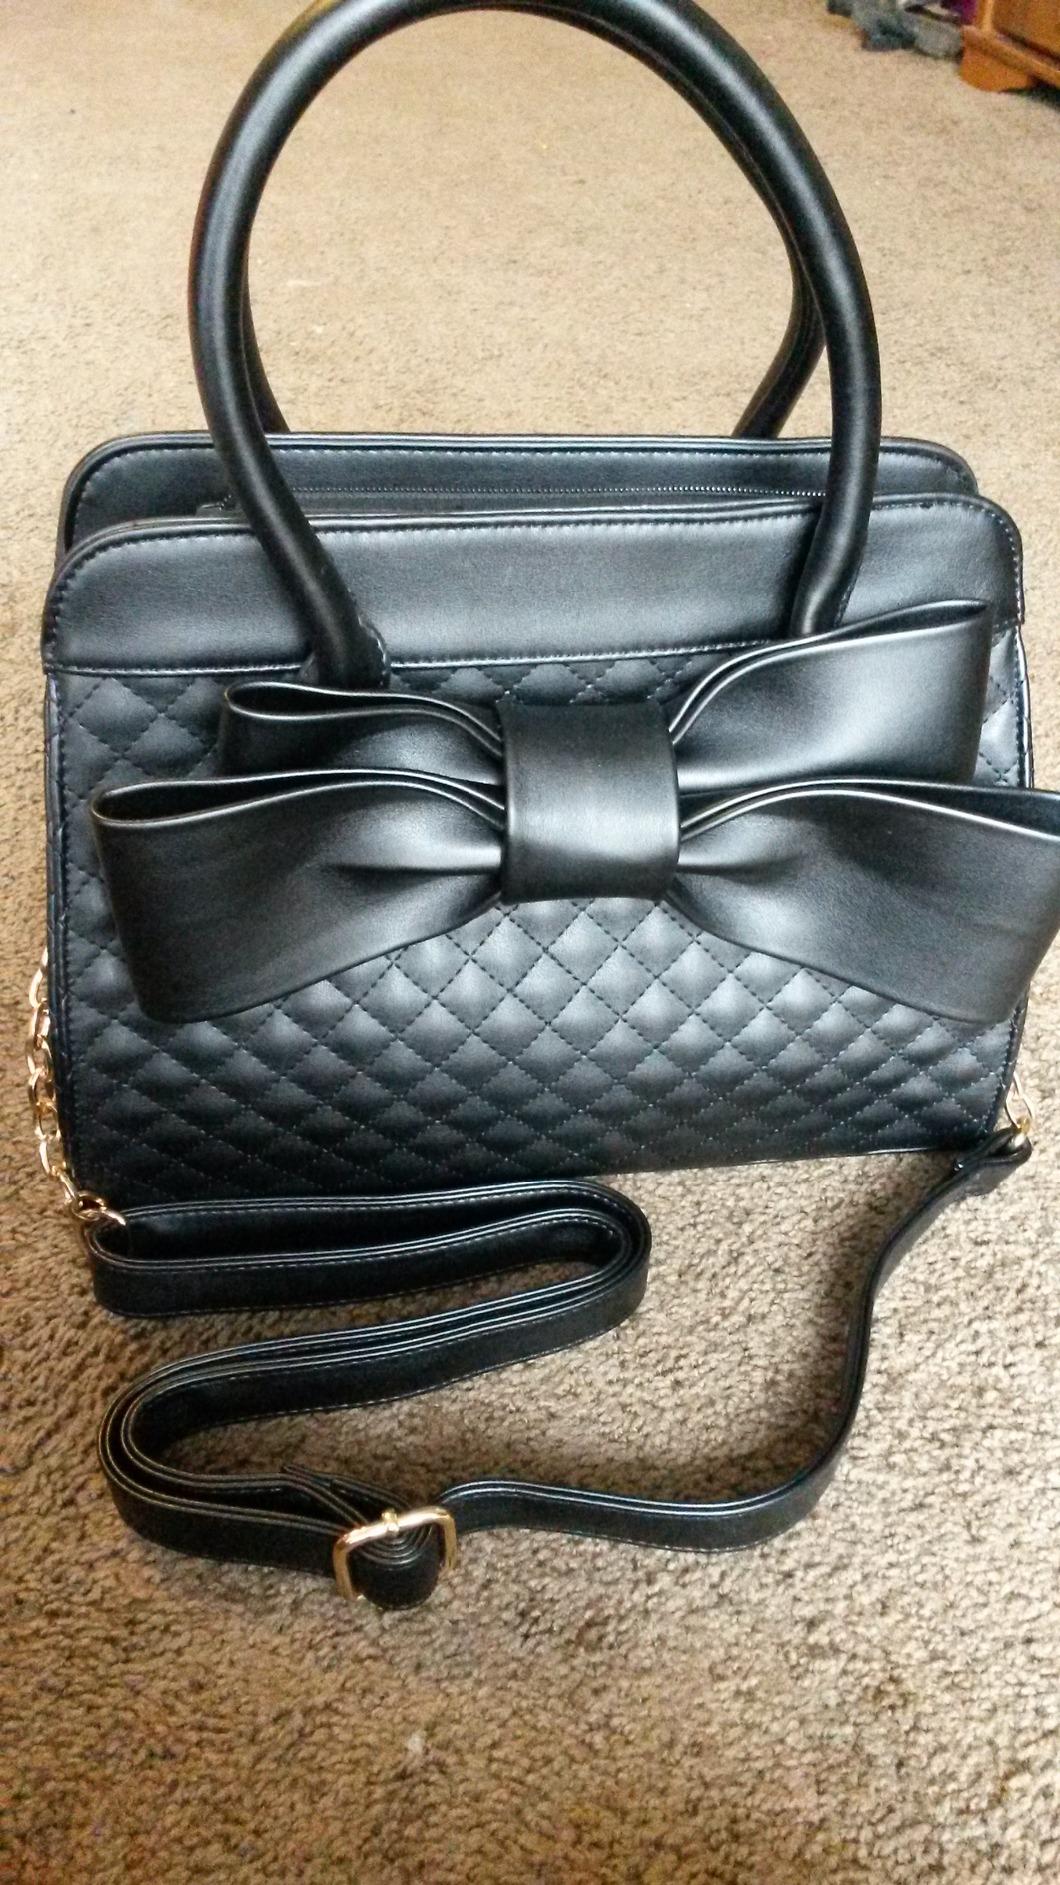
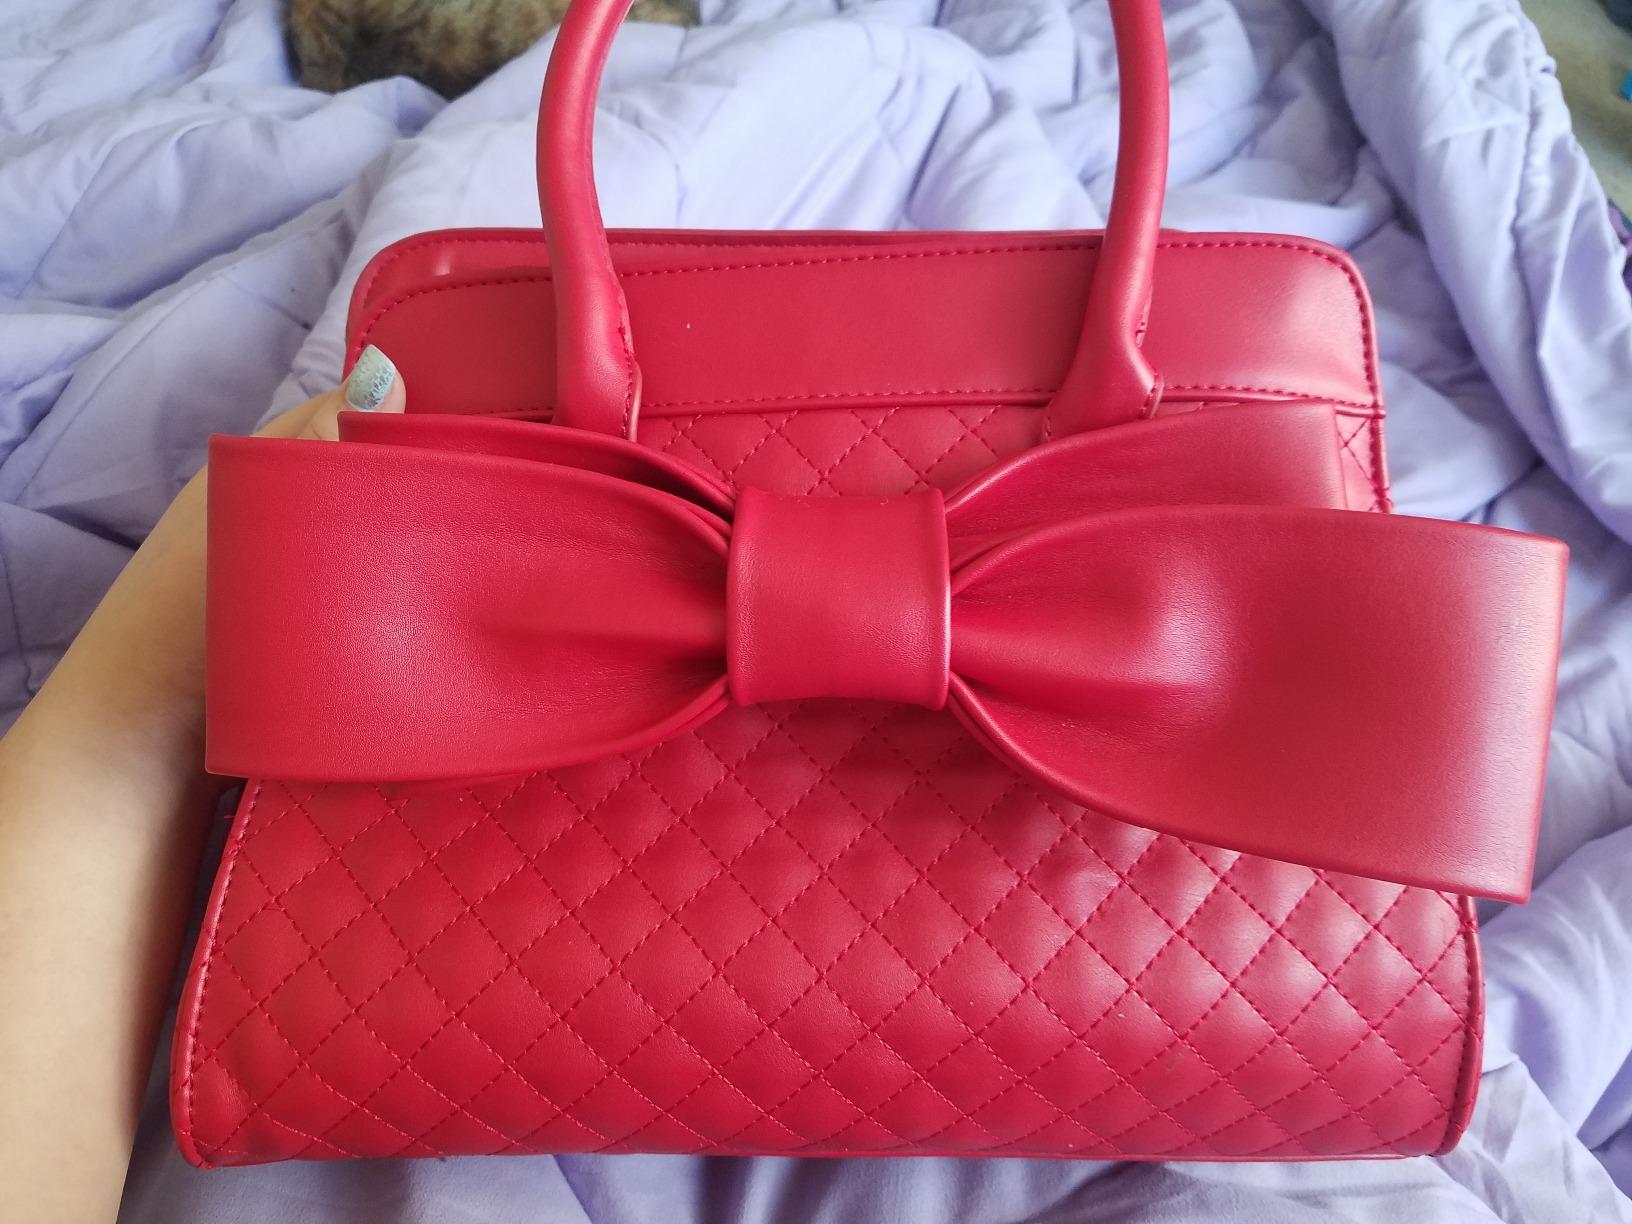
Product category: accessories_handbag
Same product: no